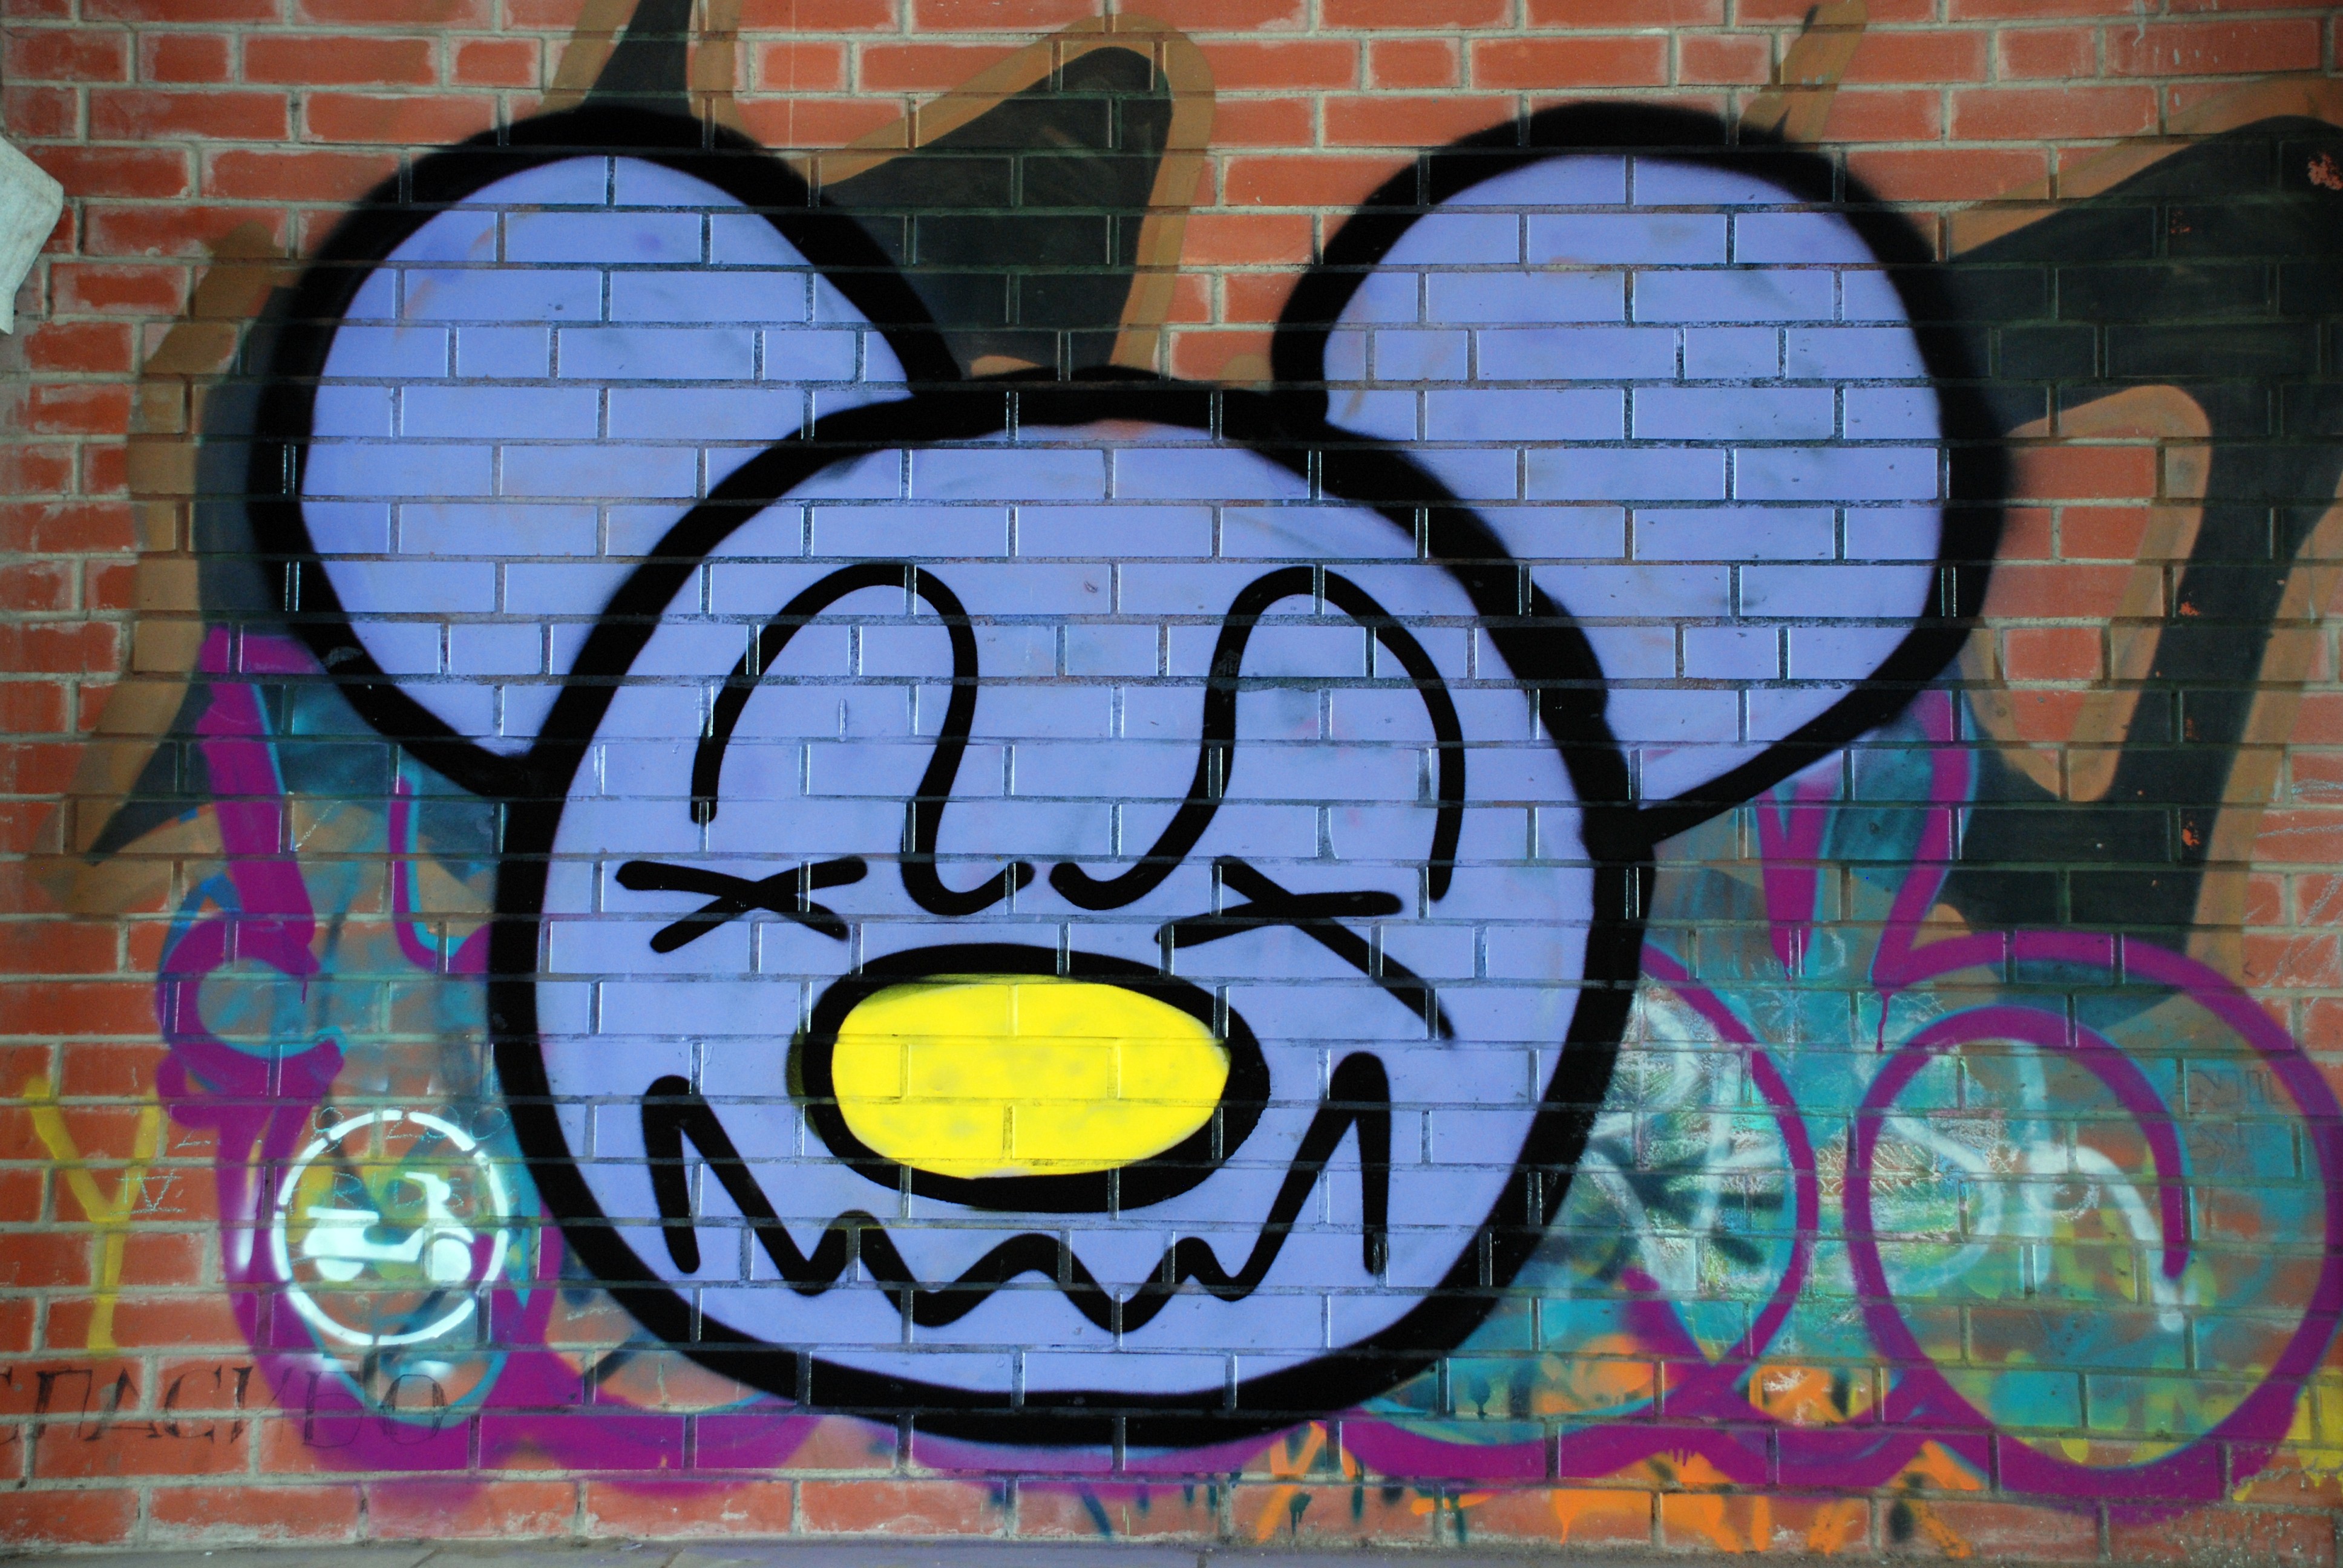
mouse, city, cityscape, nikon, graffiti, font, art, illustration, moscow, russia, d80, cityscapes, moskau, nikond80, moscou